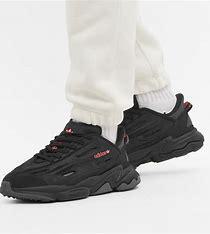
Brand: Adidas
Model: Ozweego Celox